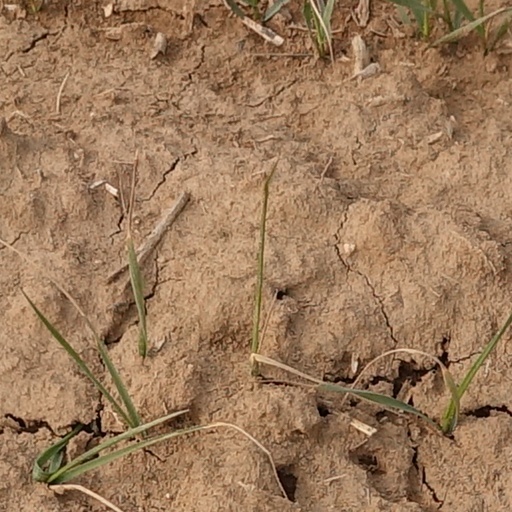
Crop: wheat